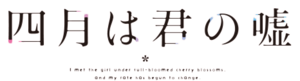
Logo de la série d'animation Shigatsu wa Kimi no Uso.日本語: TVアニメ『四月は君の嘘』のロゴタイプ
Your Lie in April, aussi connu sous le titre Kimiuso, est un manga écrit et dessiné par Naoshi Arakawa. Il est prépublié entre avril 2011 et février 2015 dans le magazine Monthly Shōnen Magazine et compilé en onze volumes.